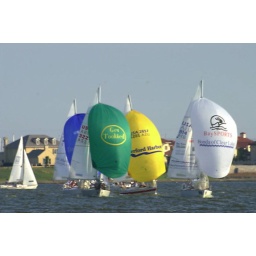
Clear Lake, Texas Wednesday sail boat races in 2006